Spanish National Health System

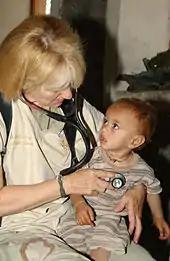
Cardiac auscultation, a protocol used in primary care for initial diagnosis of diseases and syndromes of the heart.

Article 57 of the Law of Cohesion establishes that citizens' access to health services will be facilitated by use of an individual health card ("tarjeta sanitaria individual"), as the administrative document that accredits its holder and provides certain basic data.